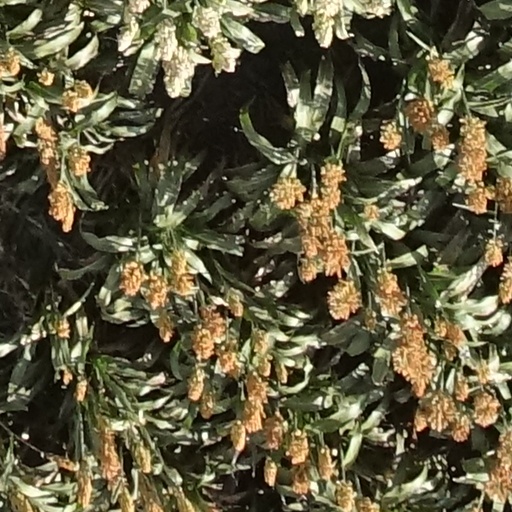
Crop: sorghum